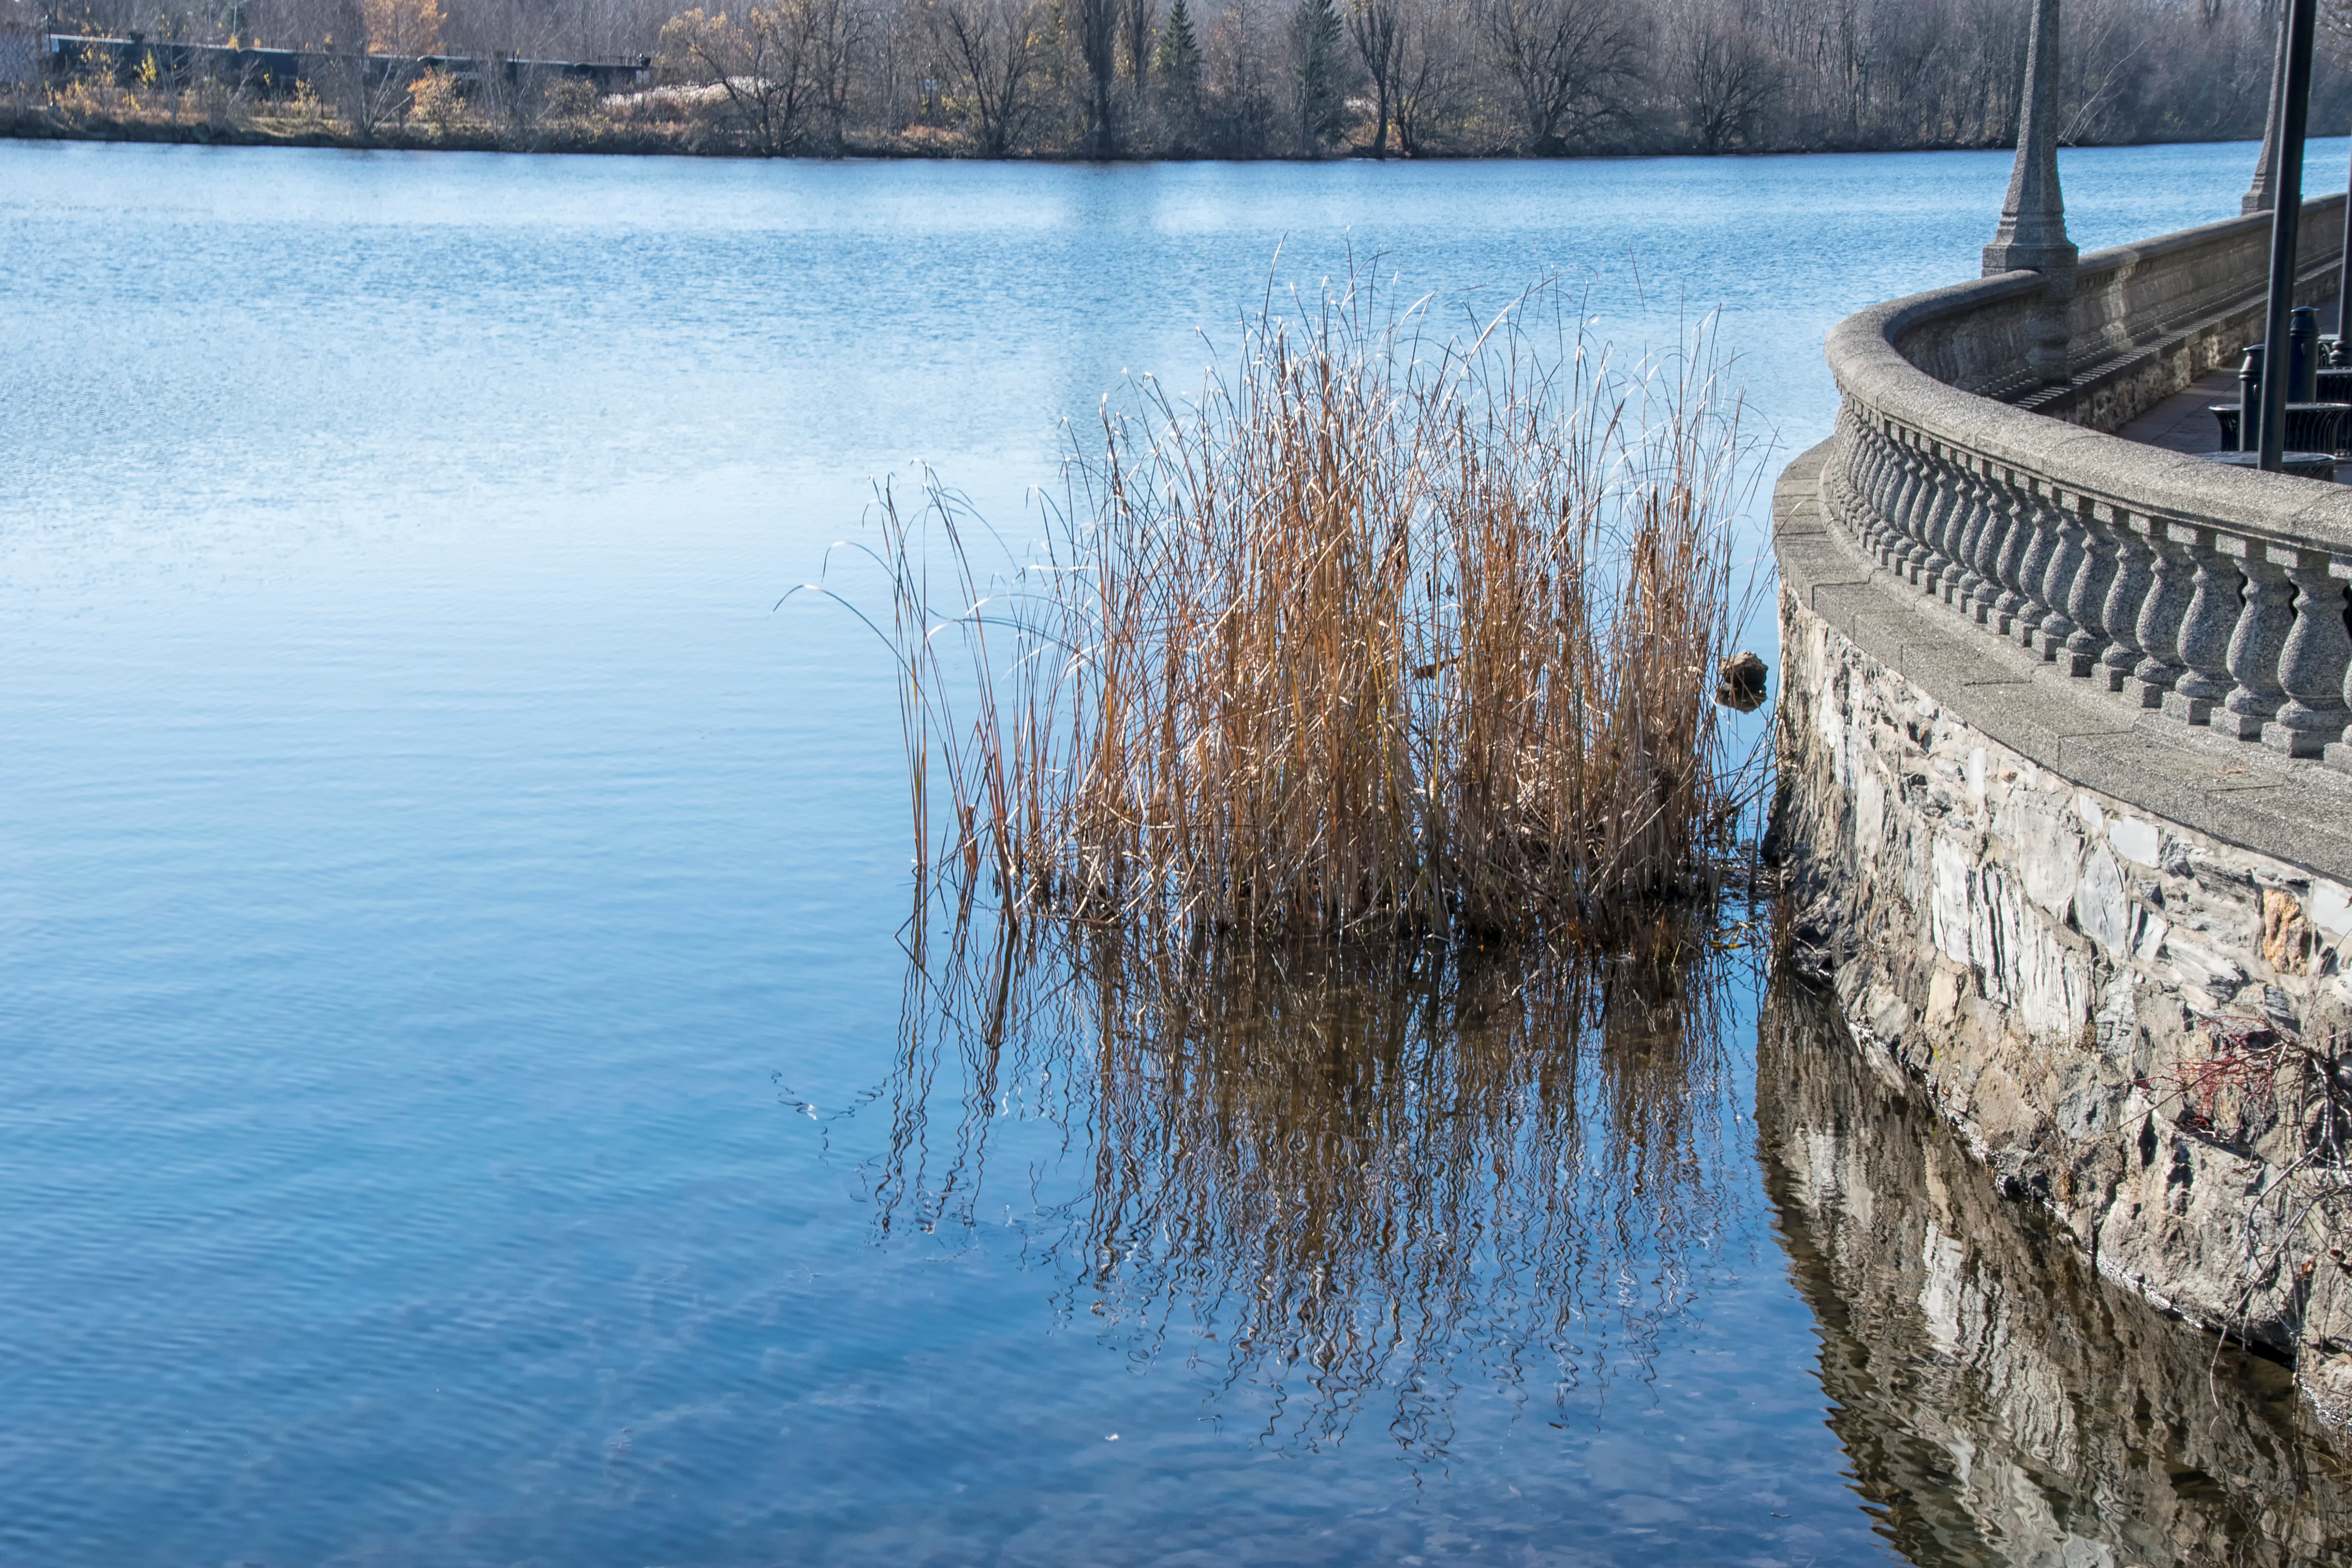
sea, tree, water, nature, winter, boat, morning, shore, lake, river, reflection, reservoir, waterway, body of water, canada, quebec, sherbrooke